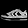
Label: Sneaker